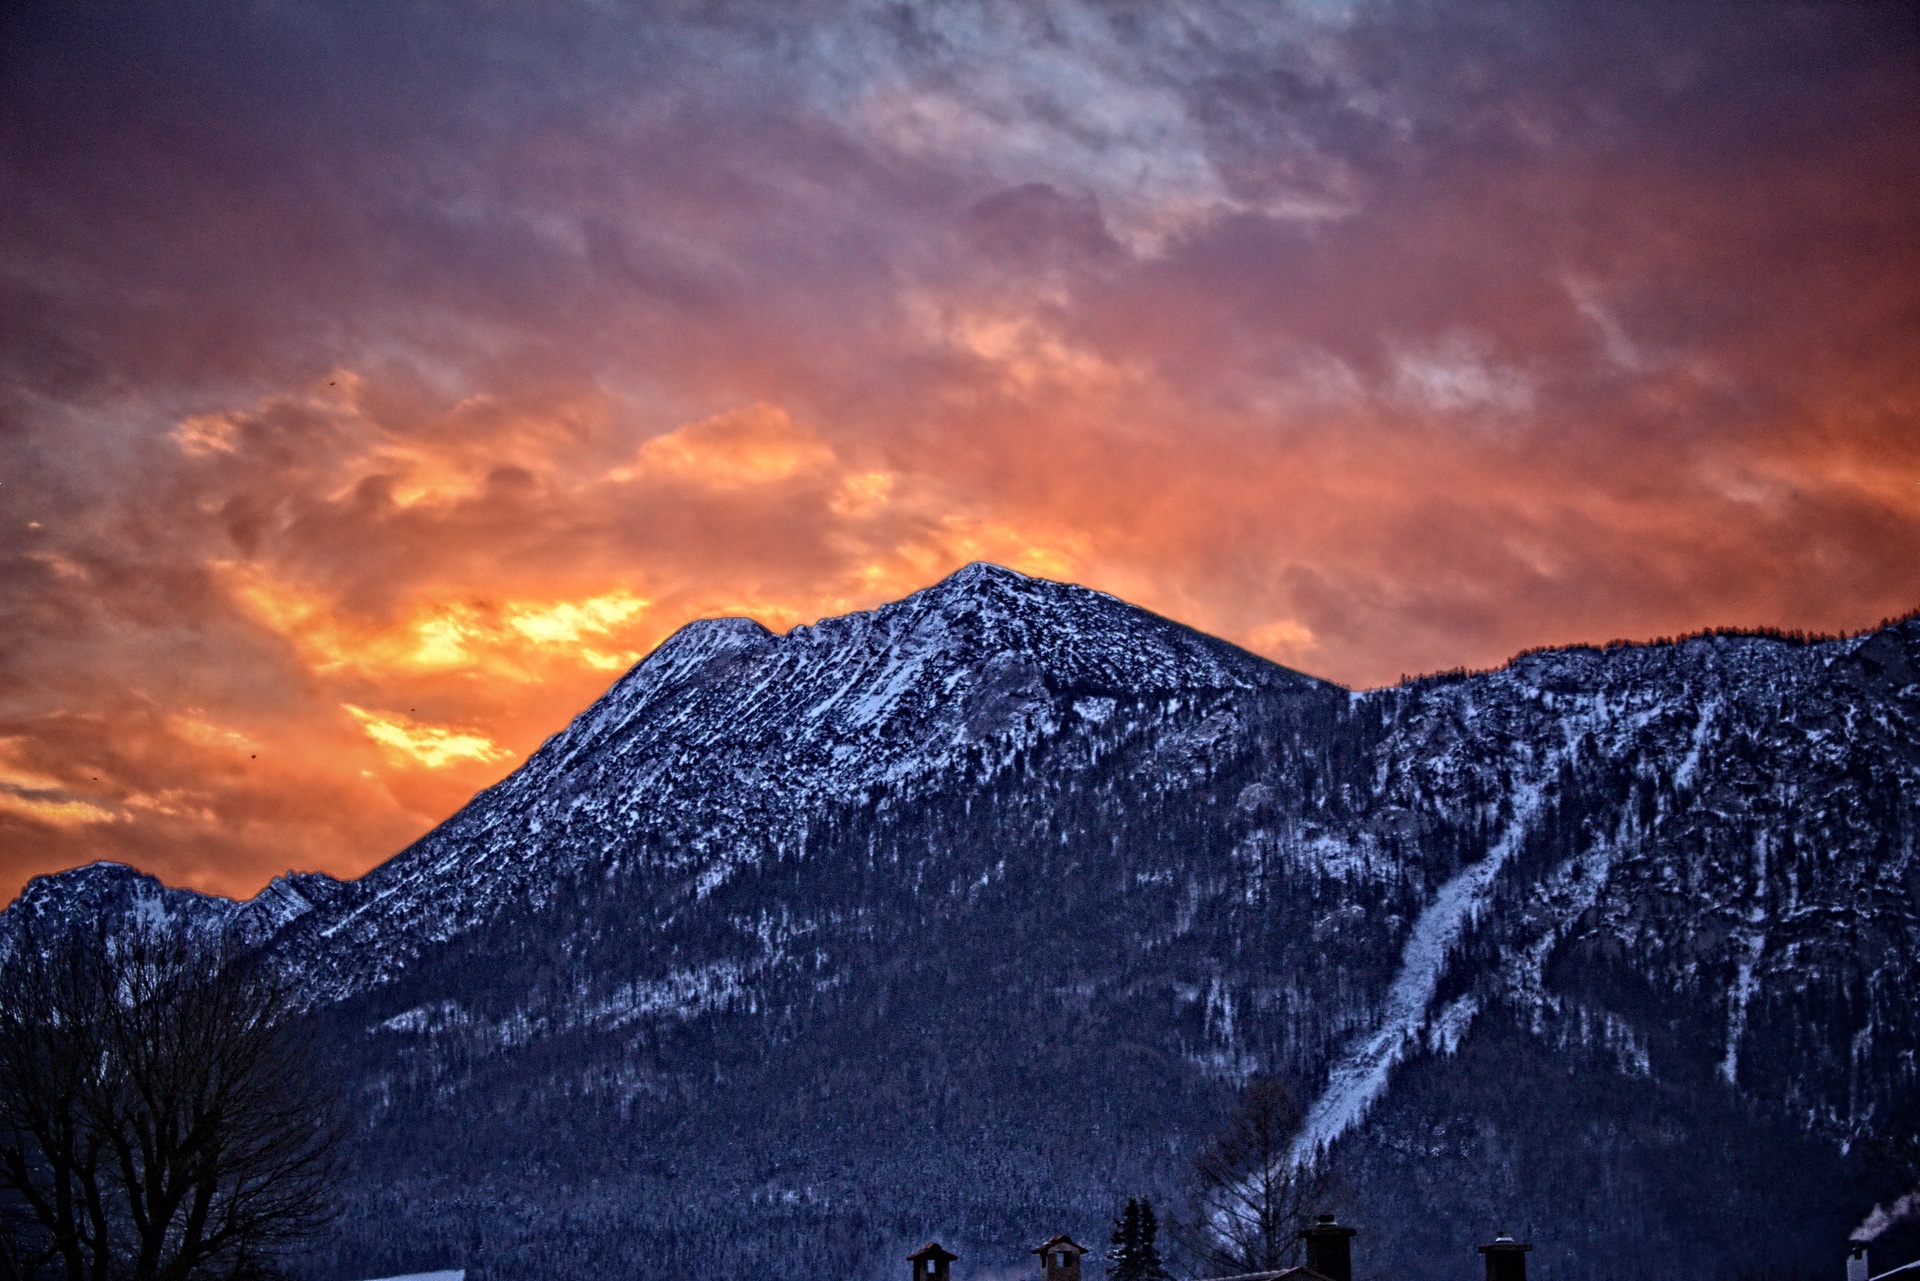
nature, mountain, snow, cloud, sky, sunrise, sunset, sunlight, morning, dawn, mountain range, dusk, evening, summit, landform, mountain winter, mountainous landforms, gamsknogel, g tterd mmerung, inzell